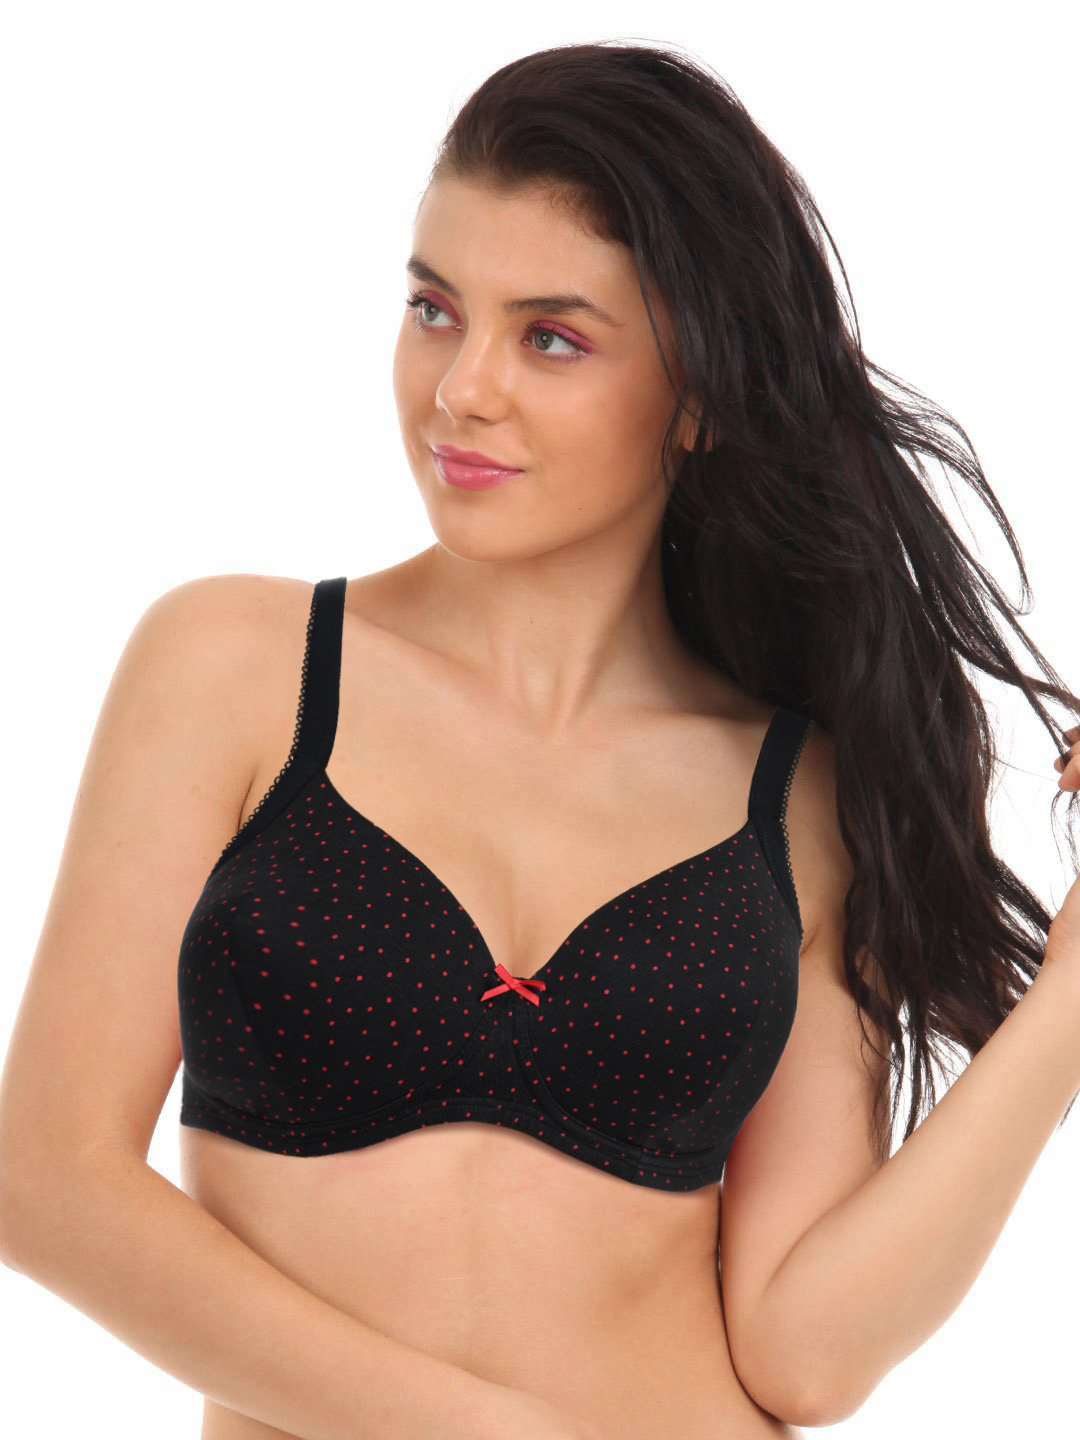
Amante Black Printed Full-Coverage Bra BGSW01
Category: Apparel / Innerwear / Bra
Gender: Women
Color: Black
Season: Winter 2015
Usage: Casual